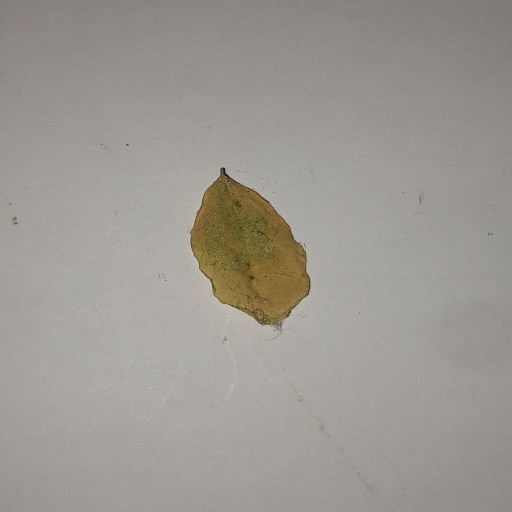
Species: Sojina
Leaf condition: Yellow Leaf